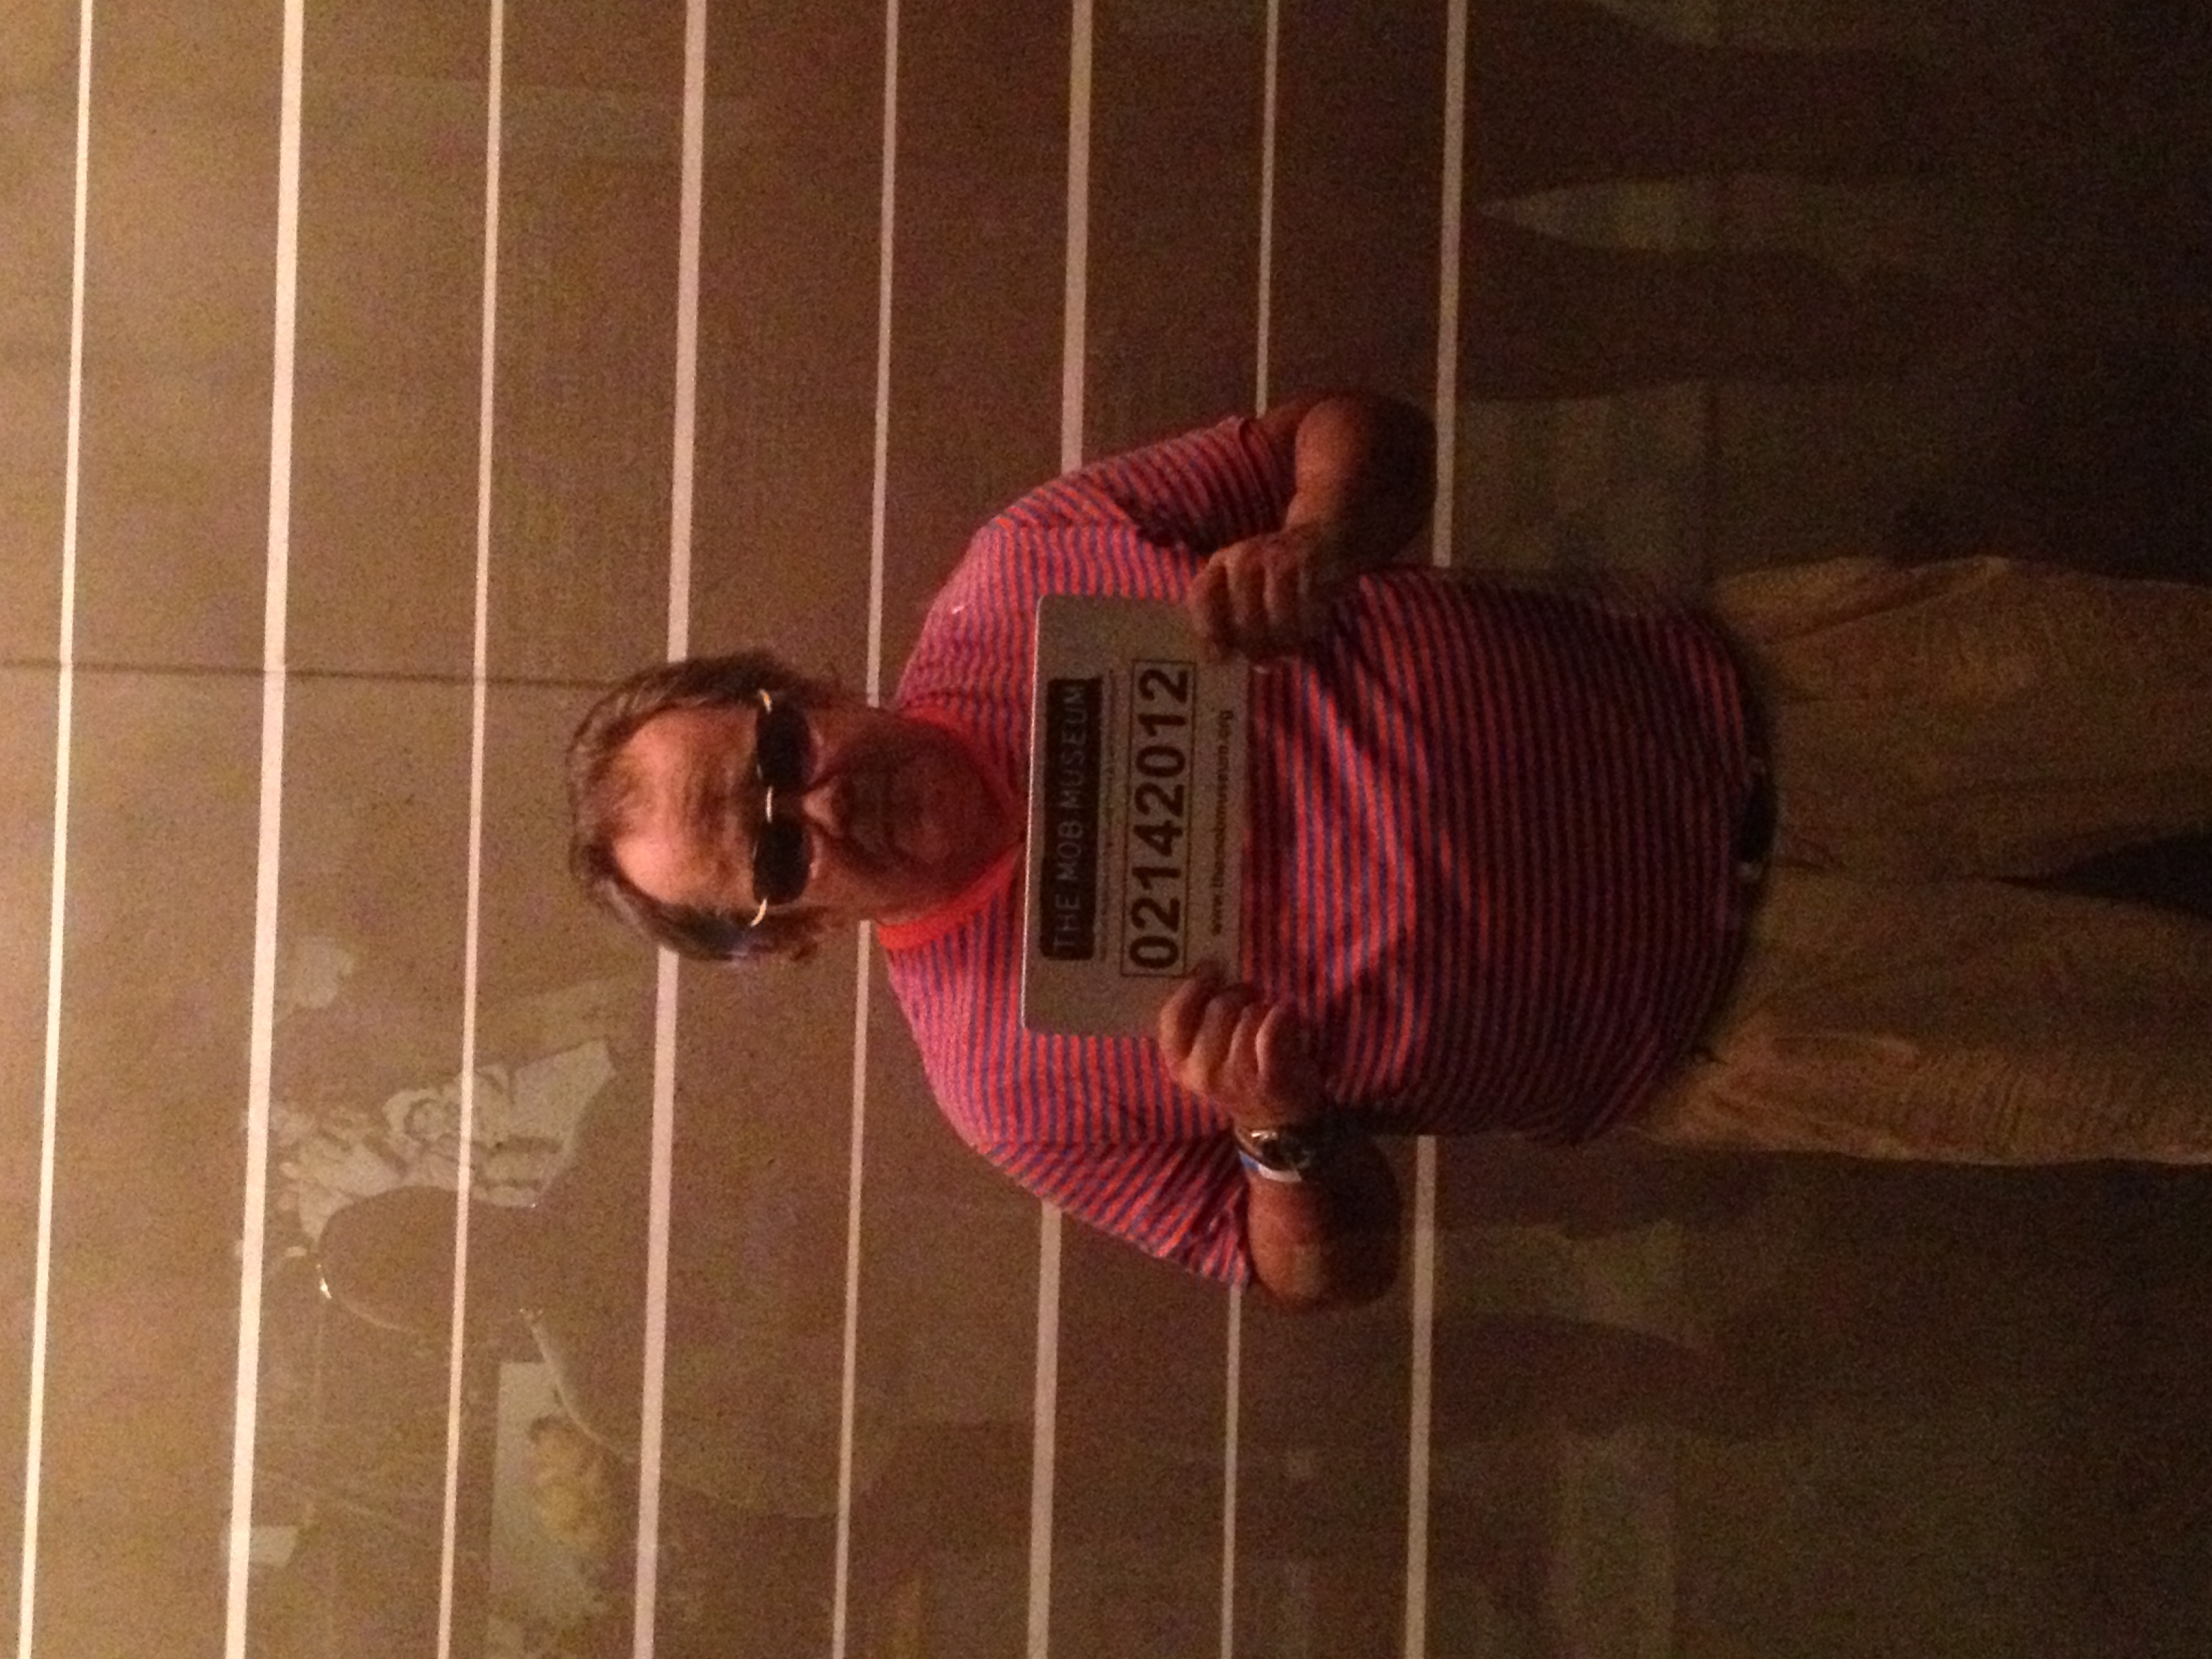
man, person, red, photograph, image